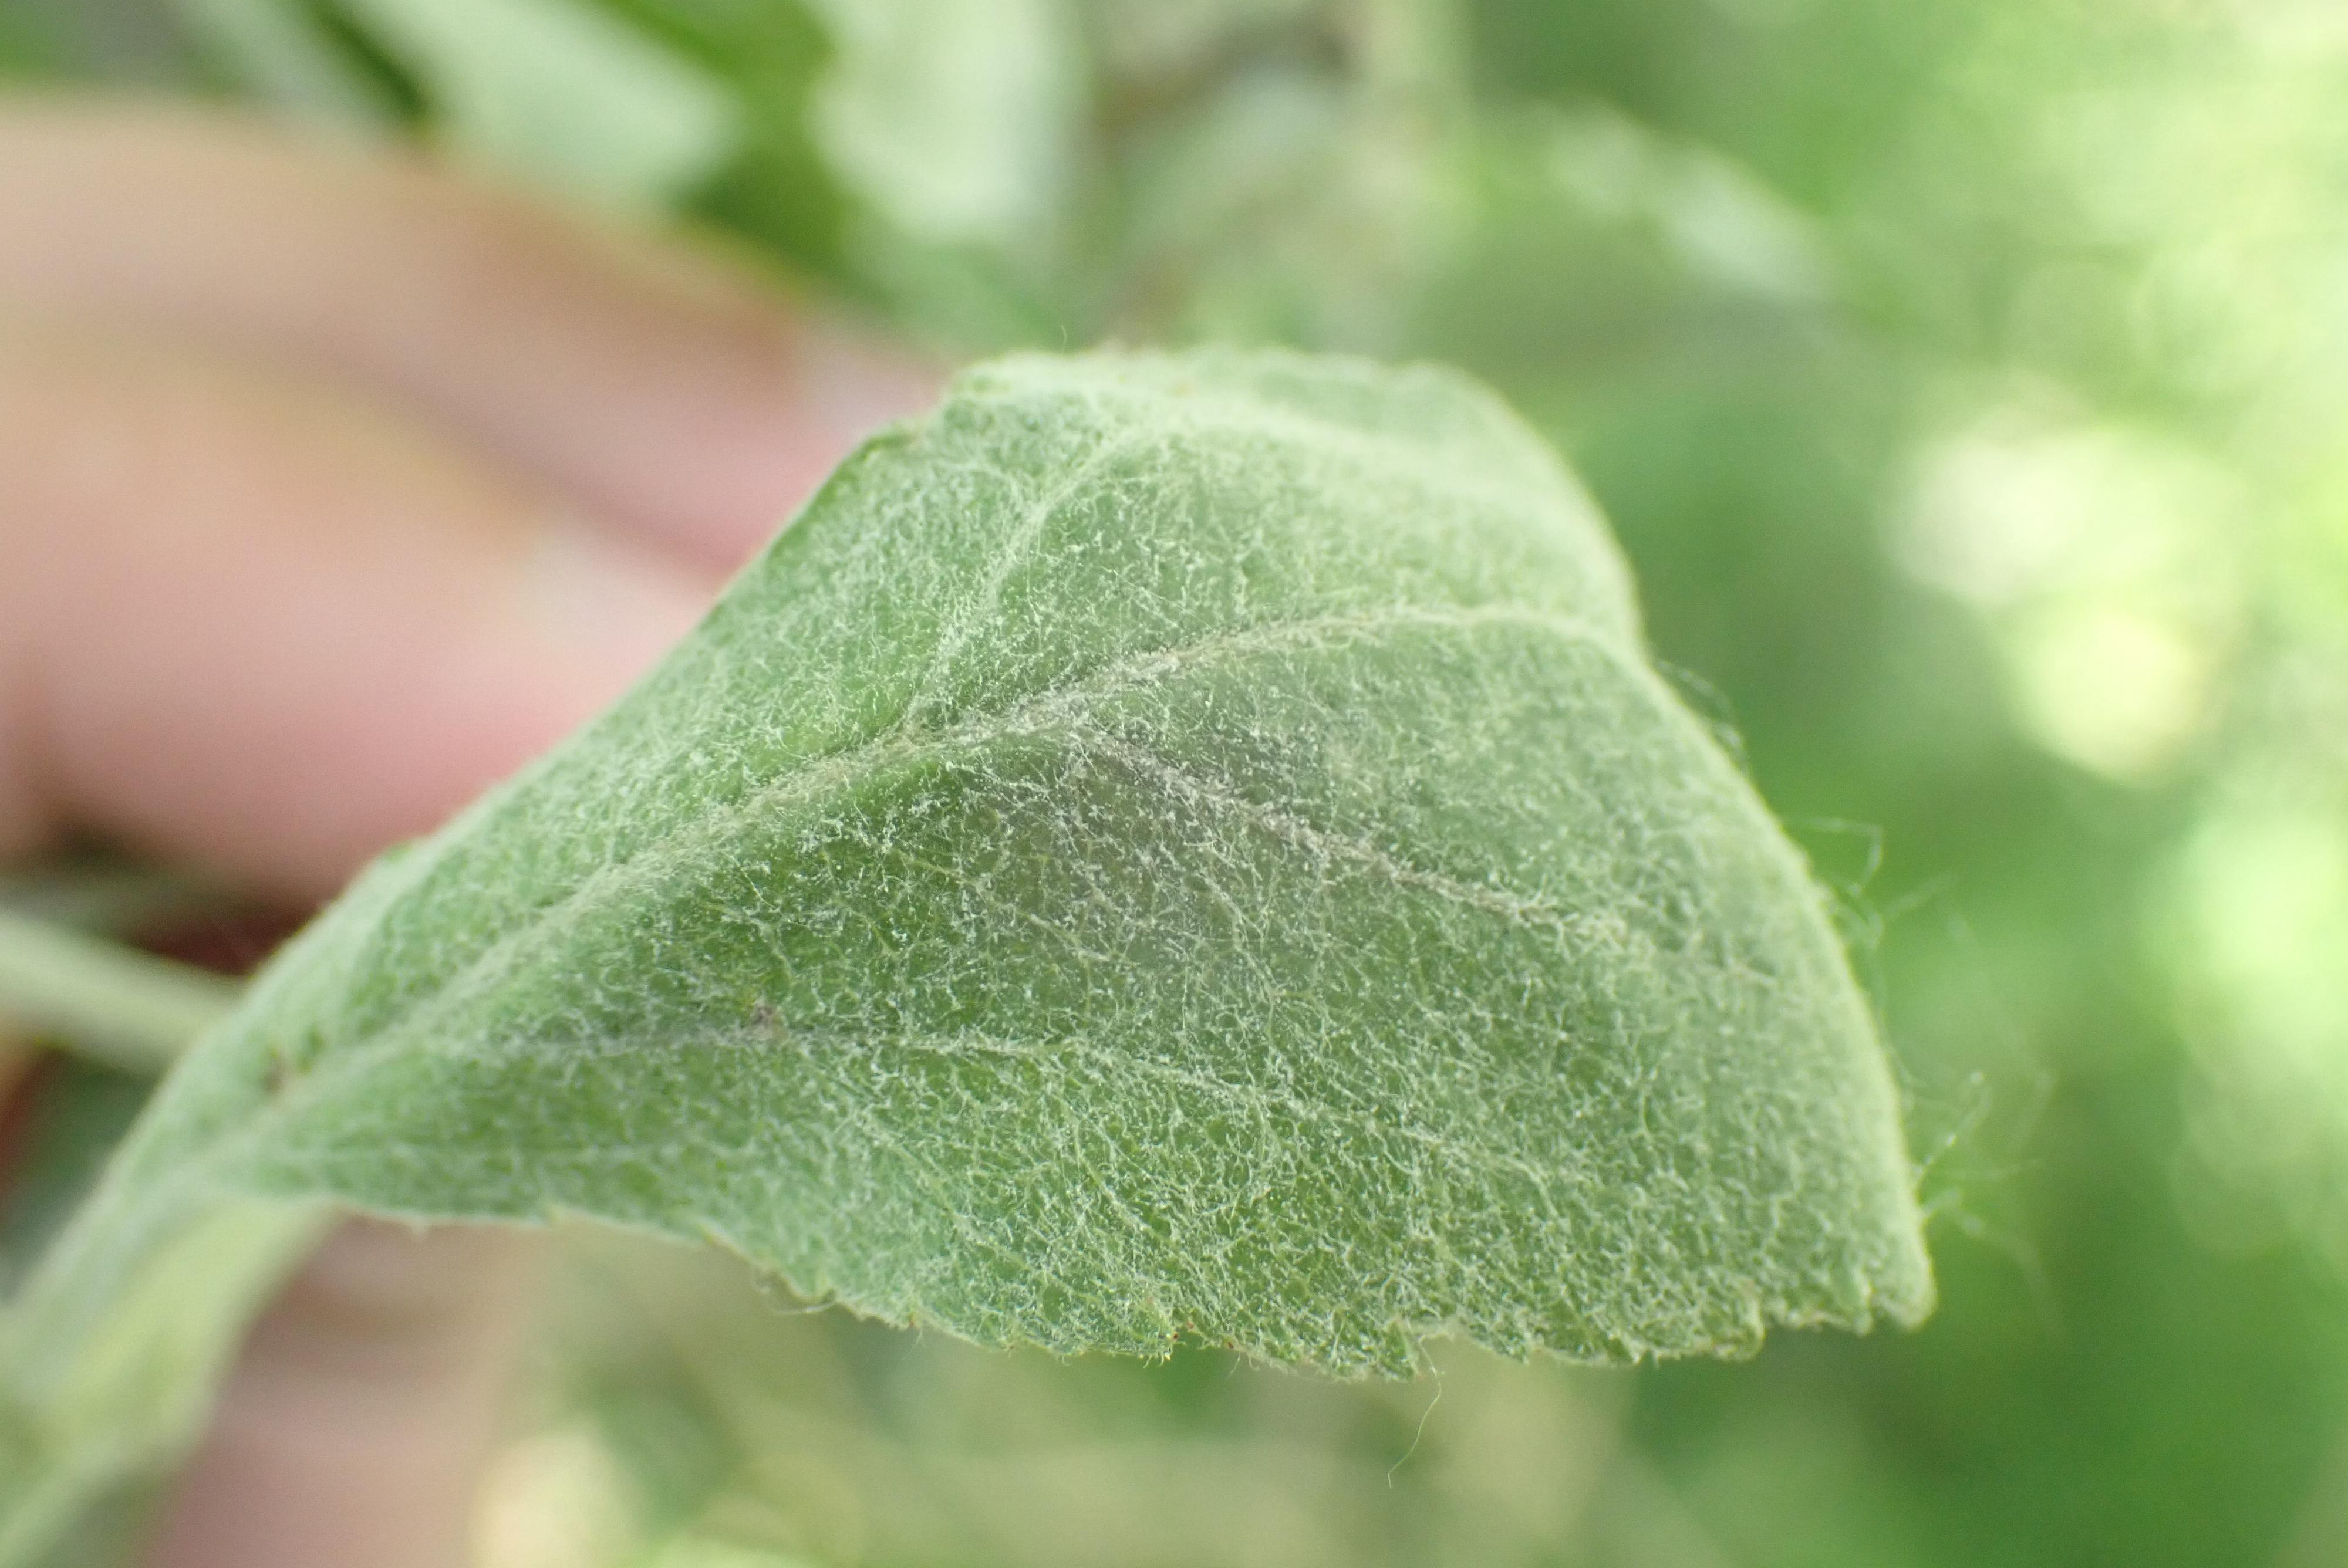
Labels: powdery_mildew